9th Infantry Regiment (United States)

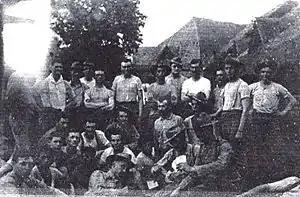
Soldiers of Company C, 9th US Infantry Regiment with Valeriano Abanador (standing, sixth from right) in Balangiga in August 1901.

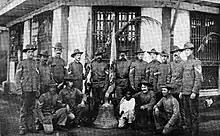
U.S. soldiers of Company C, 9th Infantry Regiment pose with one of the Balangiga bells seized as war trophy. Photo taken in Calbayog, Samar in April 1902.

Following duty in China the regiment served in the Philippine–American War; Company C of the Regiment suffered casualties in the Balangiga massacre of September 1901.